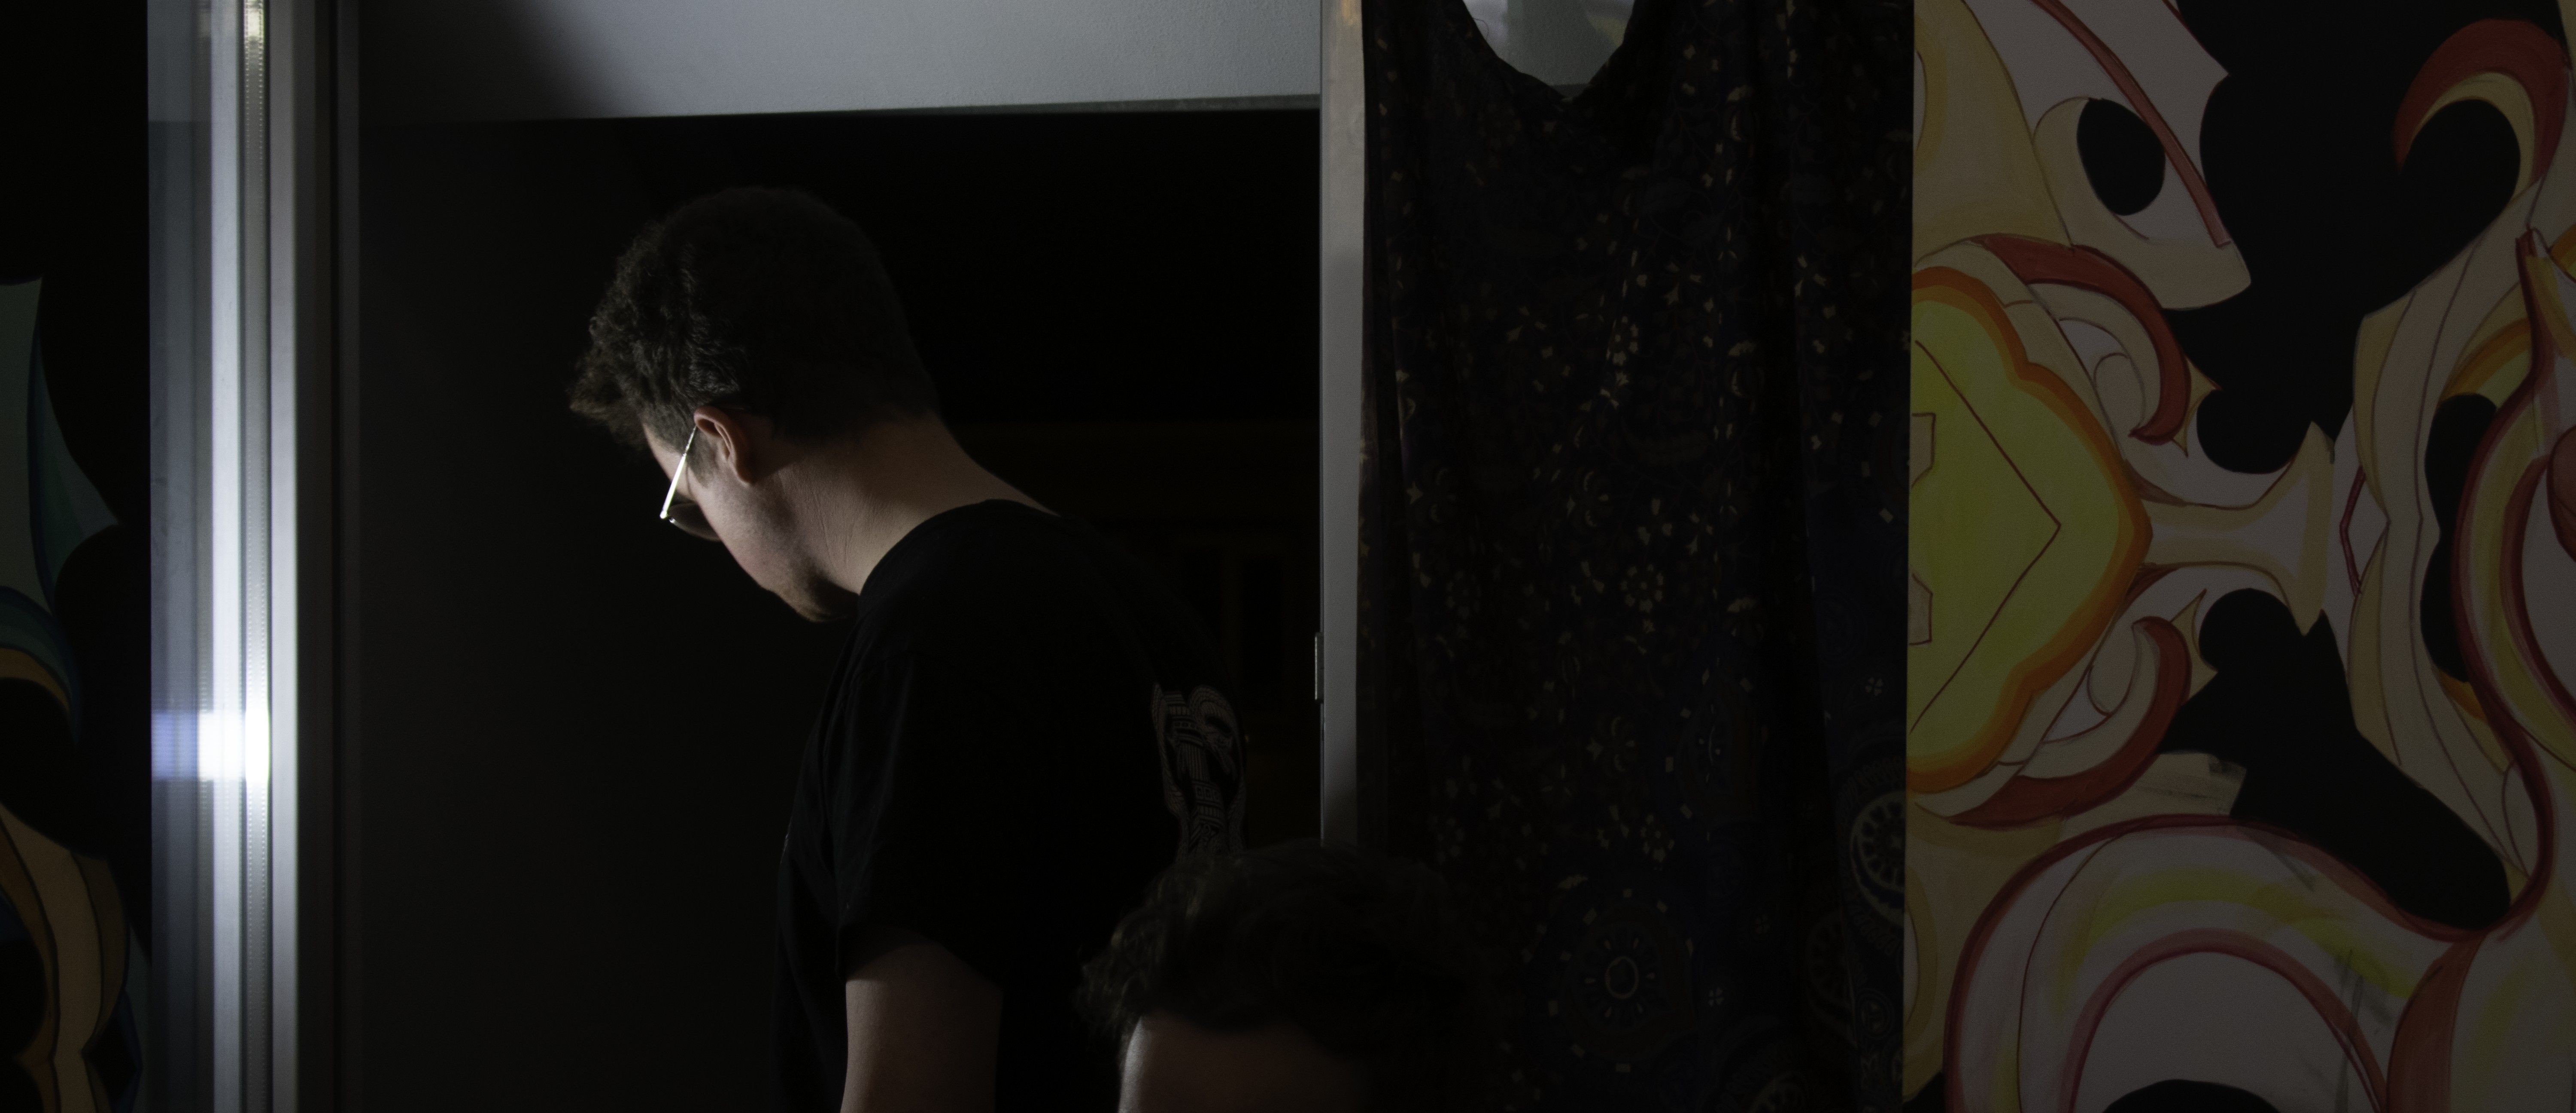
Brecht, Corbeel, illustration, art, work, photography, outside, inside, light, composition, national, nature, color, colour, design, popular, tree, france, belgium, germany, italy, brussels, Brecht Corbeel, decoration, props, concept art, photobashing, reference, blog, people, panda, black, white, photograph, darkness, audio equipment, snapshot, fun, room, arm, standing, cool, shoulder, human, black hair, joint, visual arts, human body, t shirt, mouth, neck, space, elbow, midnight, back, shadow, portrait, style